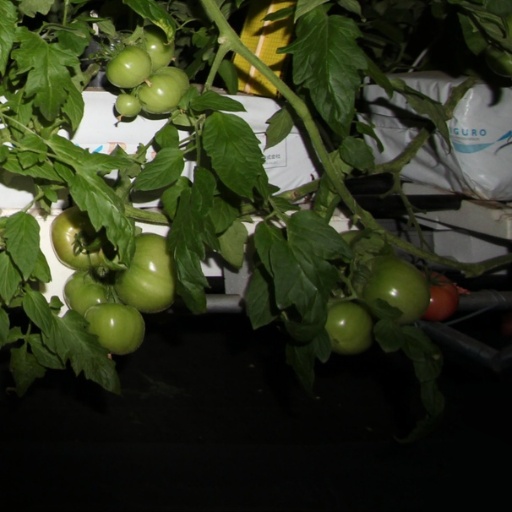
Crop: tomato